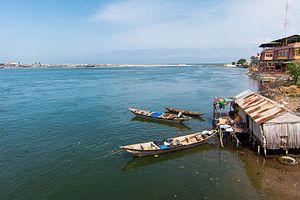
Cotonou est la capitale économique et la plus grande ville du Bénin avec 760 000 habitants lors du recensement de 2013. Elle abrite aussi de nombreux services gouvernementaux et diplomatiques.